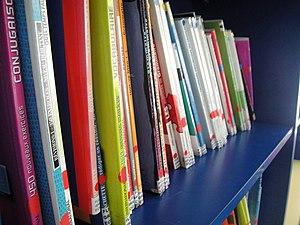
Alliance française de Taïwan Médiathèque méthodes de Français Langue Etrangère 中文（繁體）‎: 台灣法國文化協會多媒體資料中心的法語學習教材